Woodham Brothers

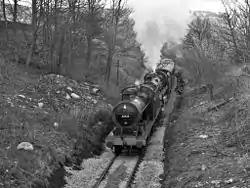
The first locomotive to leave Woodhams for preservation, the Midland-built 4F, No.43924, piloting BR Riddles 'Standard' 4MT 4-6-0 locomotive No.75078, photographed 17 years later in 1983 approaching Ebor Lane road bridge, Haworth on the Keighley and Worth Valley Railway.

The rows of redundant steam locomotives were a picturesque sight for holidaymakers travelling to Barry Island, and became a centre for pilgrimage for steam enthusiasts from the emerging steam railway preservation movement.